Jhansi Junction railway station

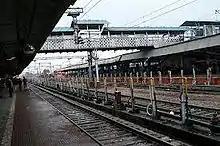
Jhansi Junction platform no 4

Virangana Lakshmibai Jhansi Junction (Jhansi Junction) Railway Station is linked with many industrial and important cities of India by direct trains like New Delhi, Prayagraj, Mumbai, Bangalore, Kolkata, Sagar, Lucknow, Etawah, Varanasi, Jabalpur, Pune, Hyderabad, Bhubaneswar, Kanpur, Vasco da gama, Vijayawada, Visakhapatnam, Udaipur, Amritsar, Pathankot, Lucknow, Bhopal, Chennai, Gorakhpur, Coimbatore, Jammu, Agra, Amaravati, Raipur, Ahmedabad, Banda, Nagpur, Thiruvananthapuram, Kochi, Kozhikode etc.